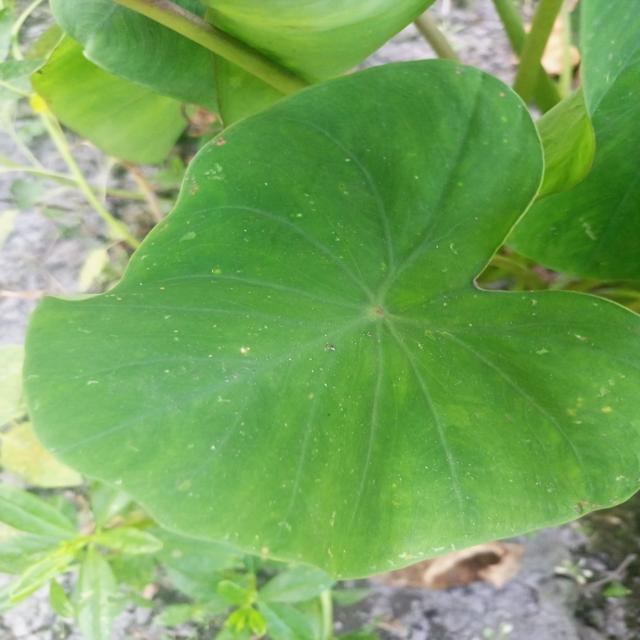
Label: Healthy